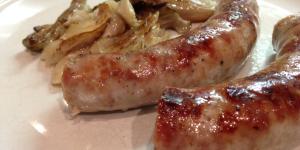
butifarra con setas al horno